No. 1 Wing RAAF

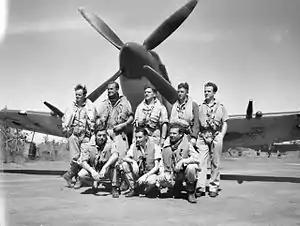
Several No. 549 Squadron pilots posing with a Spitfire in June 1945

No. 1 Wing was restructured from July 1944. On 1 July, No. 452 and No. 457 Squadrons were transferred to No. 80 Wing RAAF, which had been formed to conduct offensive operations in the NEI under the command of Clive Caldwell. They were replaced by two British units; No. 548 and No. 549 Squadrons RAF. This put the wing in a unique position: all of its flying squadrons were now British units. The new RAF squadrons had been formed in Australia, as a result of a further meeting between H.V. Evatt and Winston Churchill in July 1943, at which Evatt had requested additional RAF units. They were formed from British pilots and Australian ground crew at Lawnton, Queensland on 15 December 1943 but did not receive their Mark VIII Spitfires until April the next year. No. 548 Squadron was initially stationed at Livingstone Airfield, and its air echelon arrived there on 10 June after a flight in which four Spitfires made forced landings when they ran low on fuel. No. 549 Squadron's air echelon arrived at Strauss Airfield on 16 June and its rear echelon completed its movement from Queensland on 14 July. On 20 July, two No. 54 Squadron Spitfires operating out of Truscott Airstrip shot down a Dinah. This was the last Japanese aircraft to be destroyed over Northern Australia.